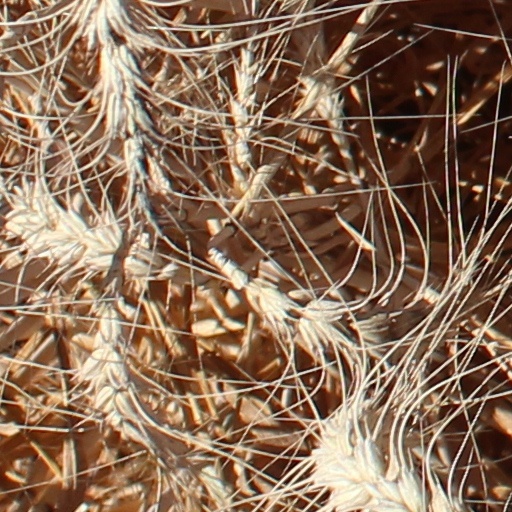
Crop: wheat